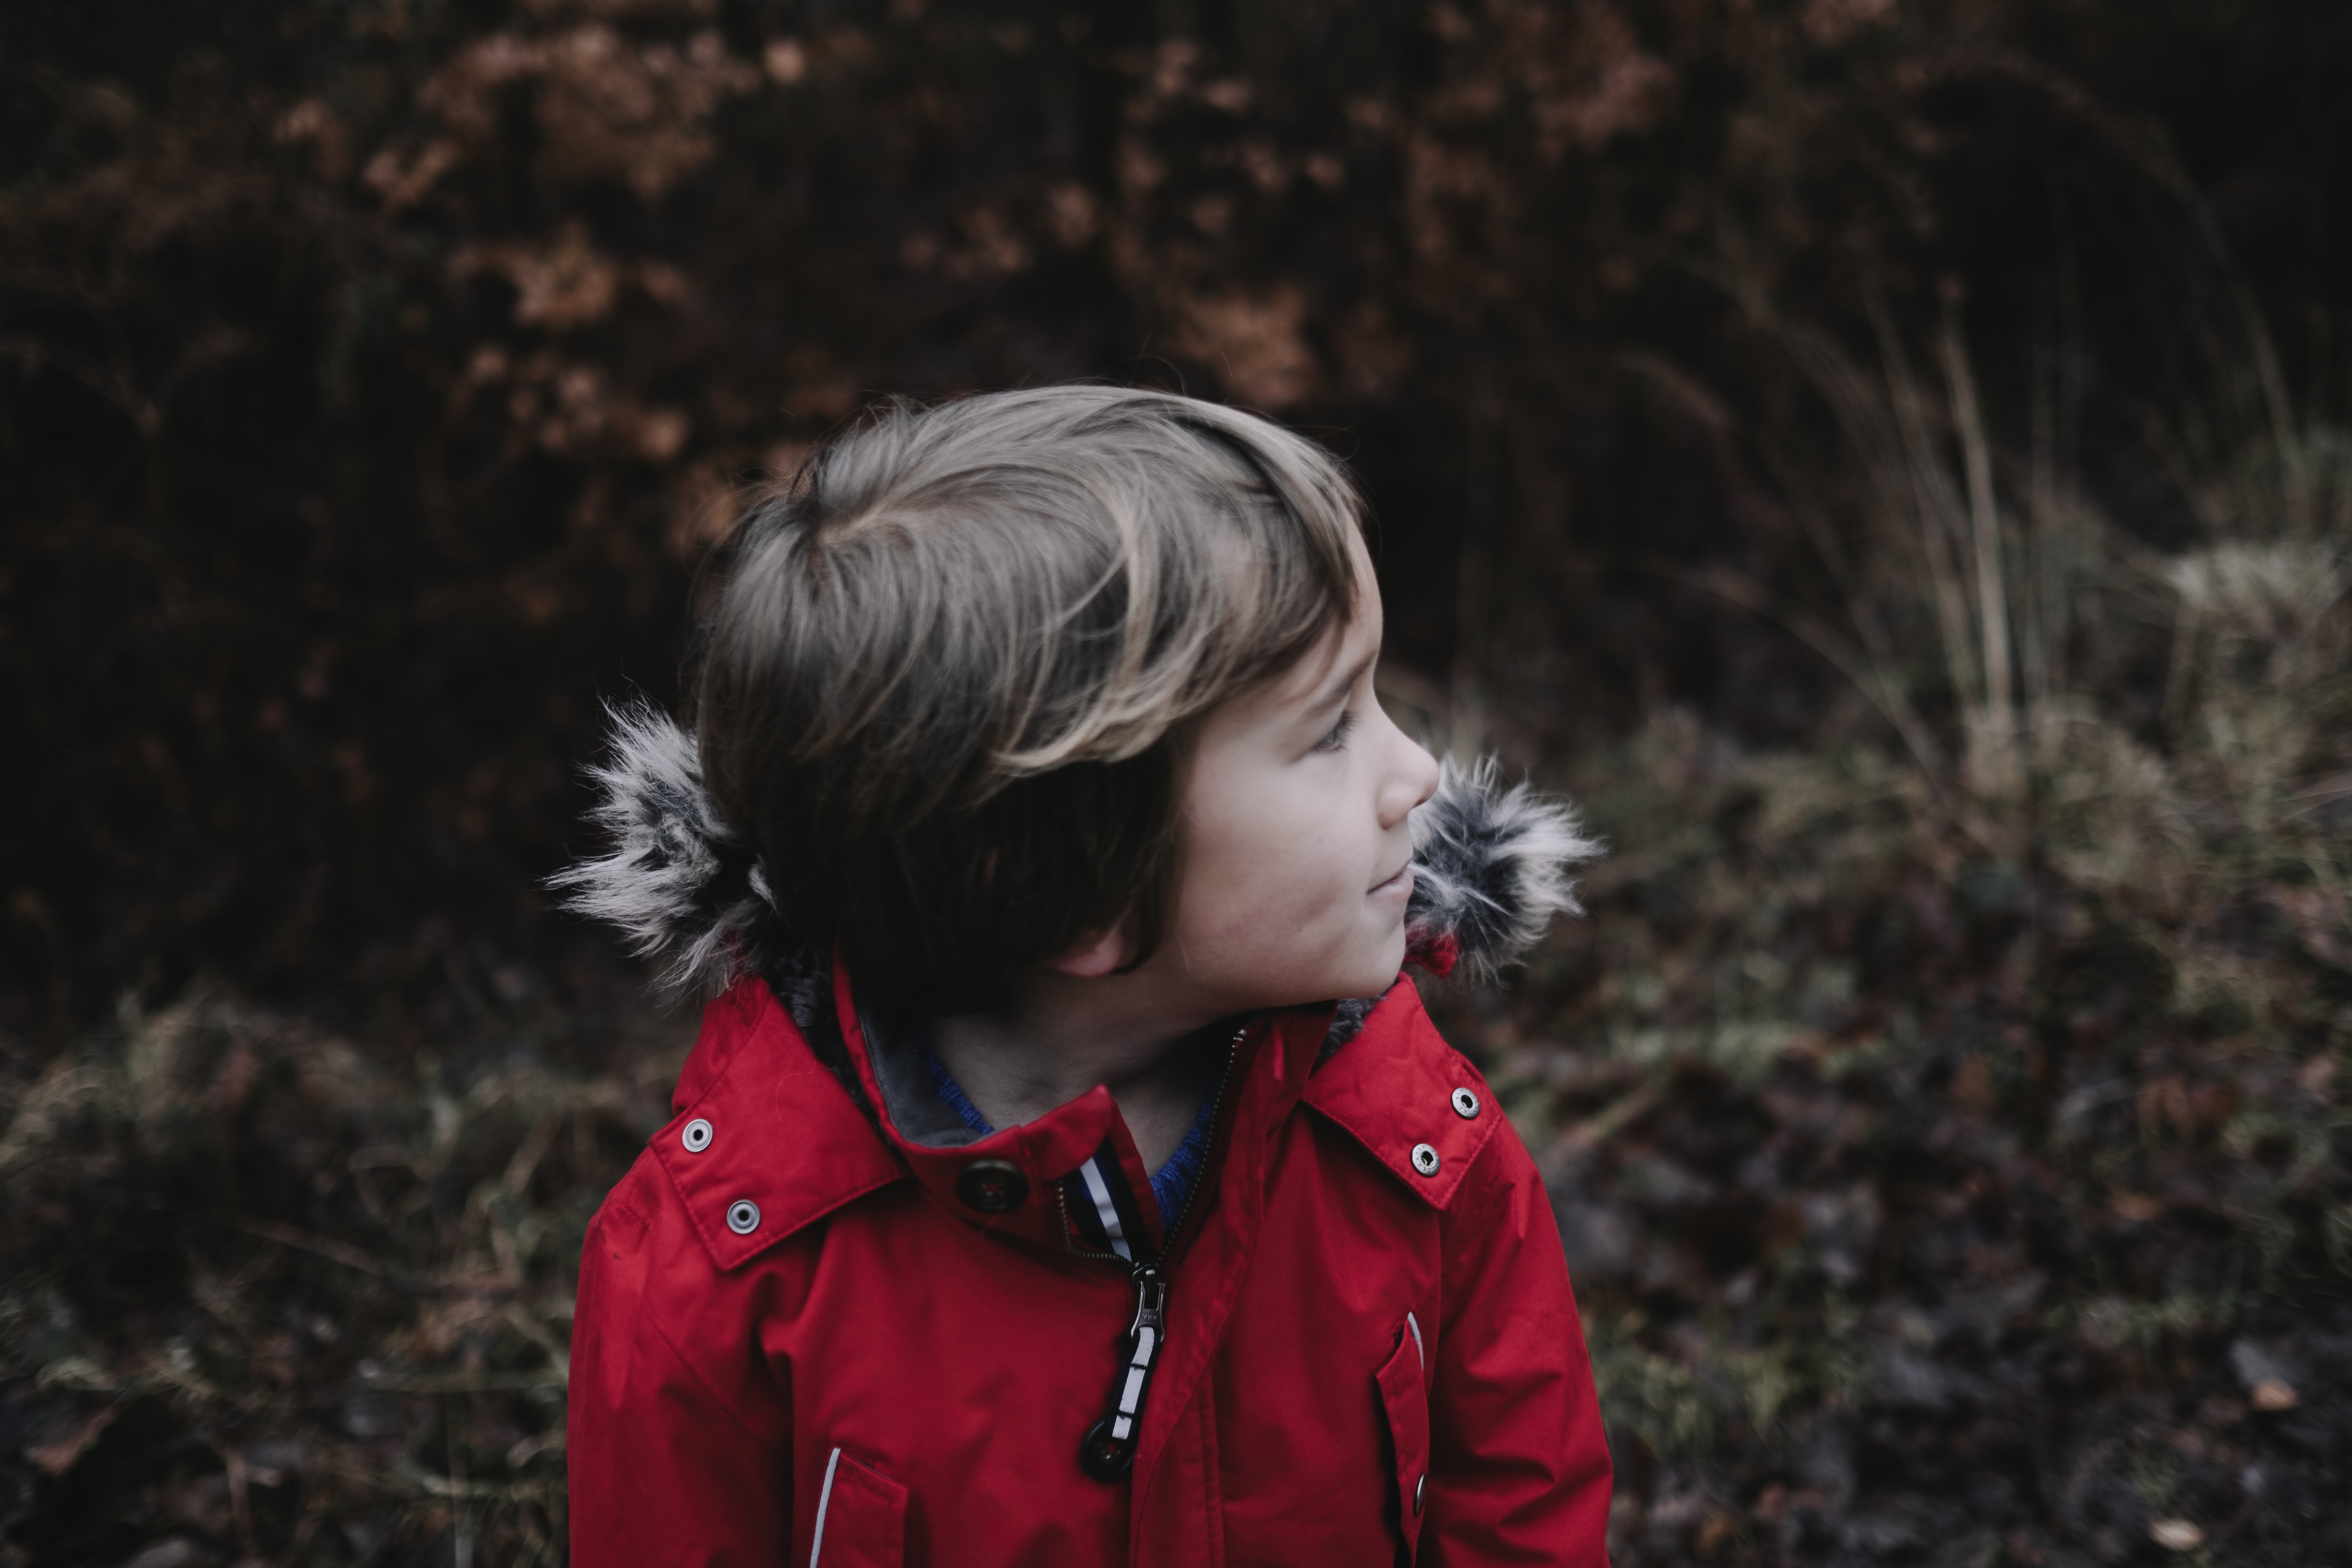
person, winter, people, girl, boy, kid, portrait, coat, spring, red, autumn, child, childhood, season, emotion